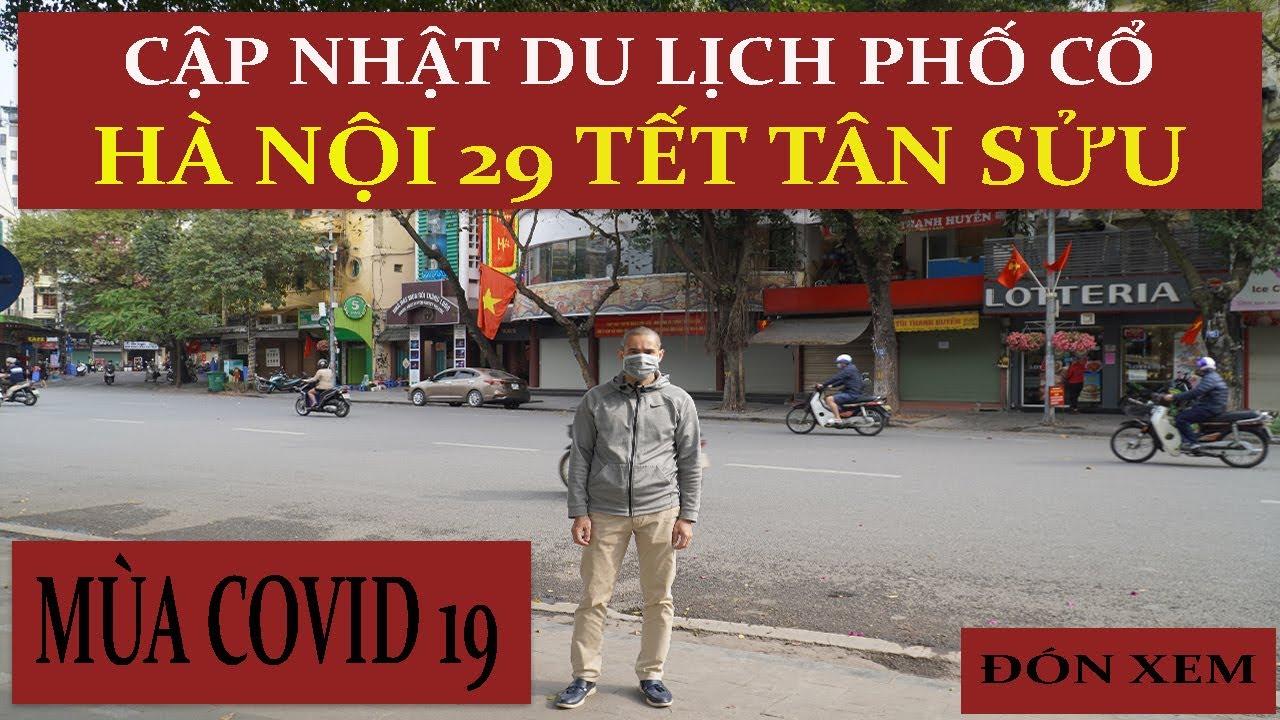
có một số phương tiện giao thông đang di chuyển ở trên đường